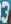
Number: 3